Super Bowl LVI

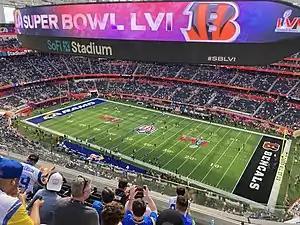
Pre-game warmups

This was the first Super Bowl to be played on the second Sunday in February, following the adoption of a 17-game schedule in 2021. From the 2003 to 2020 seasons, as well as the 2001 season, all Super Bowls were played on the first Sunday in February. This was the second warmest Super Bowl on record with a kickoff temperature of , behind Super Bowl VII.